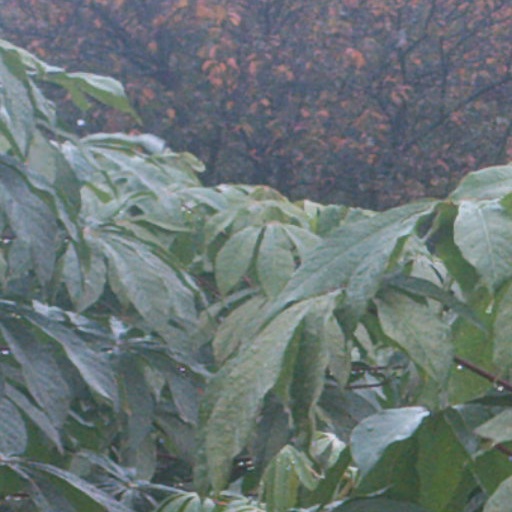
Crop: cassava